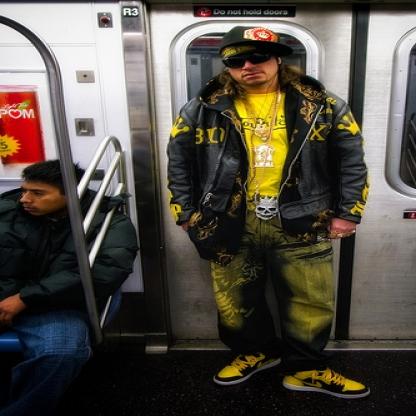
Scene: Indoor